Villa Cigolotti

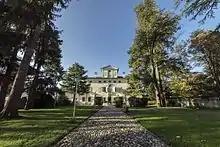
Villa Cigolotti - External Facade and main entrance

Villa Cigolotti is an historical facility located in the Municipality of Vivaro, Province of Pordenone, in the Friuli-Venezia Giulia Region on the north eastern part of Italy.